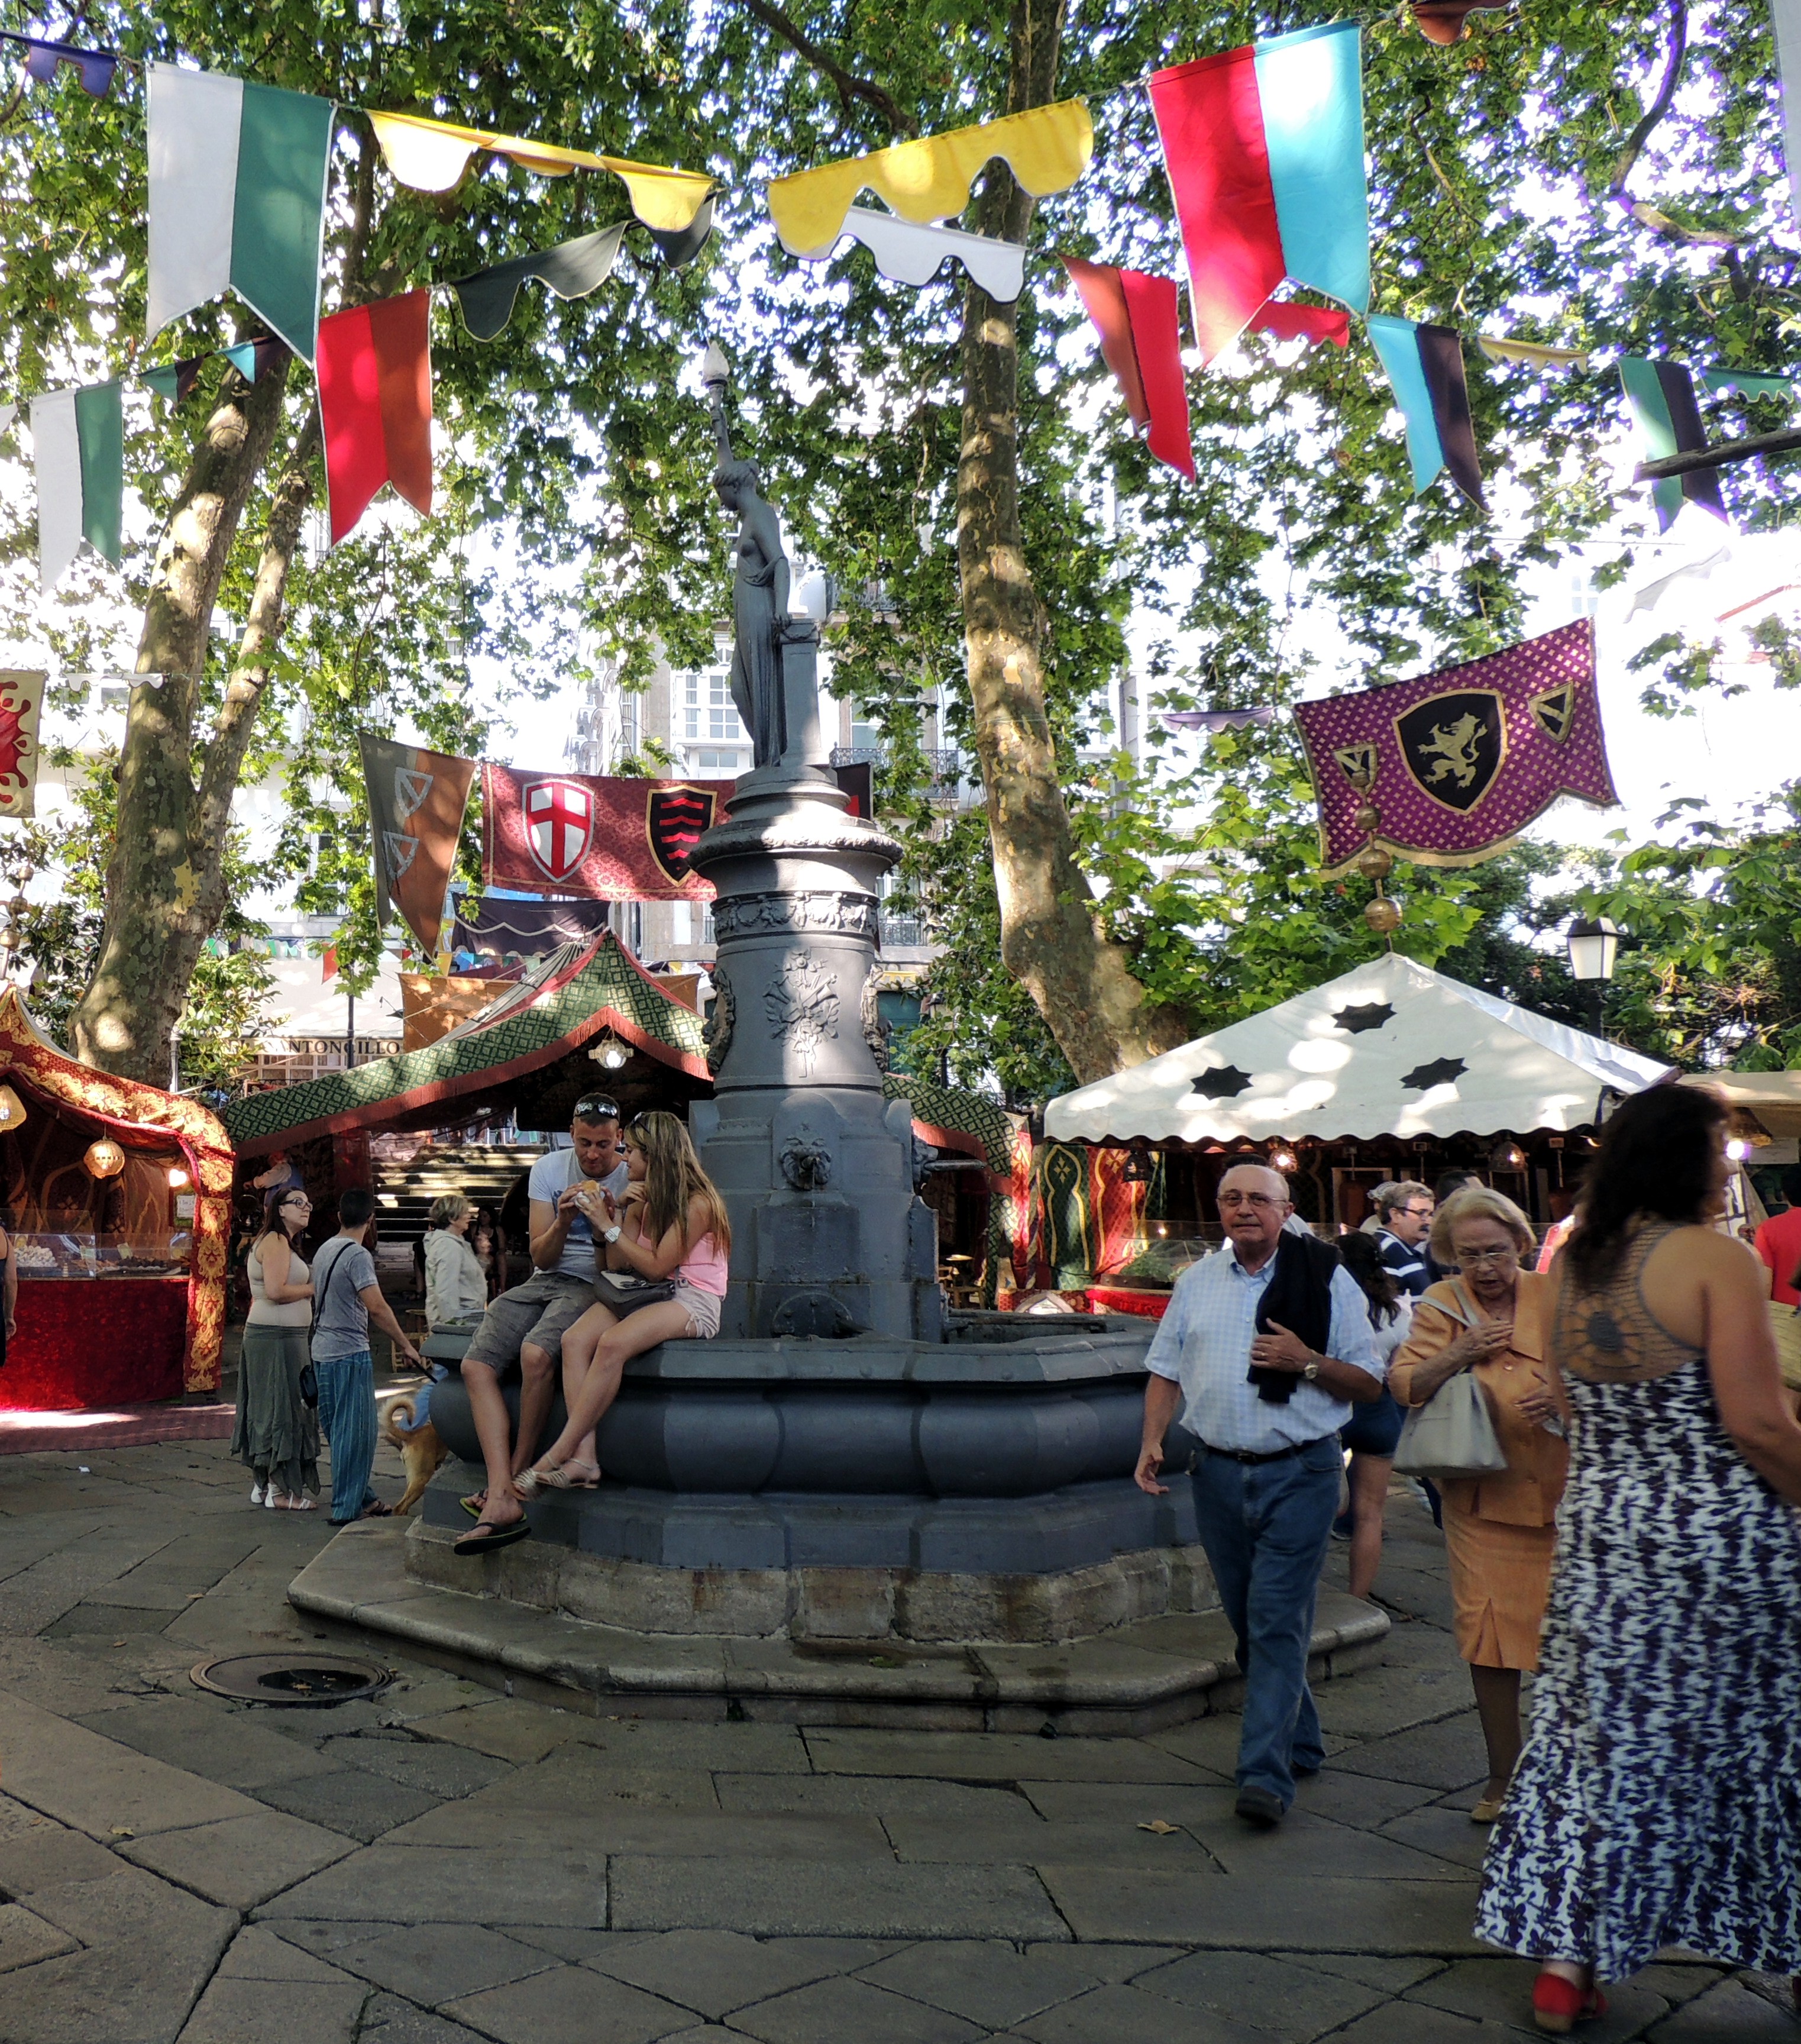
street, crowd, festival